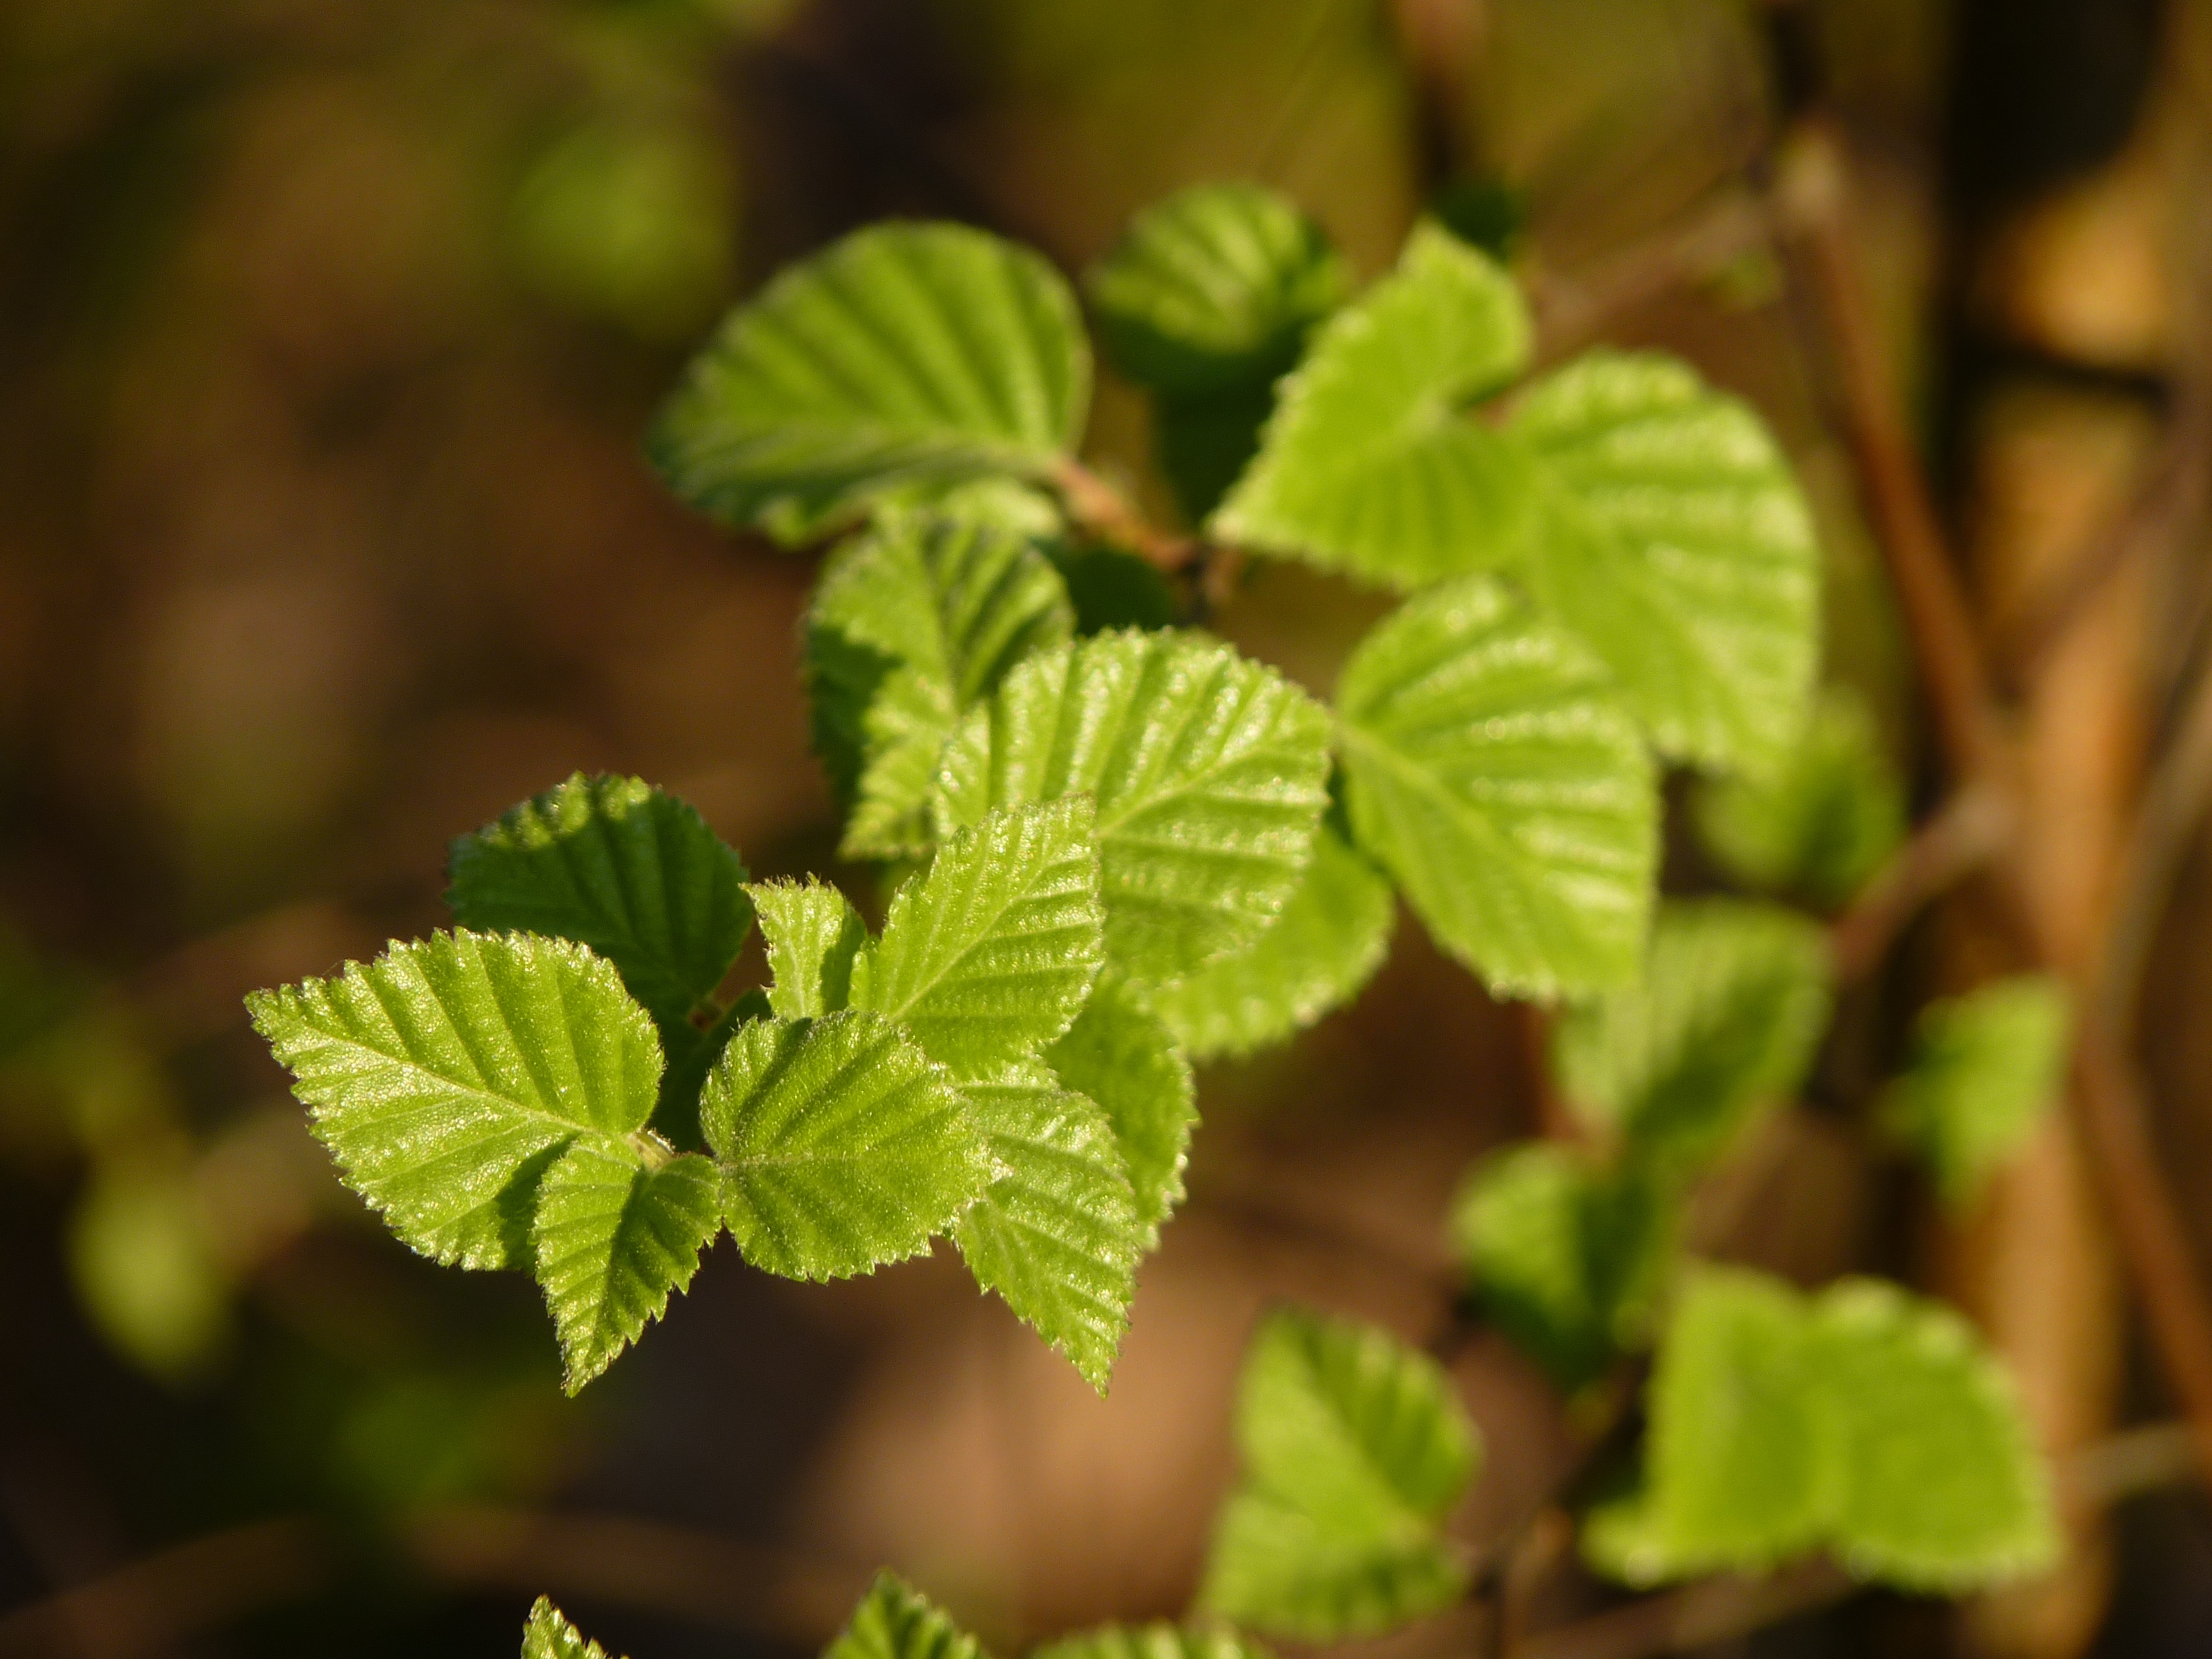
tree, nature, forest, branch, plant, leaf, flower, food, spring, green, herb, produce, close, deciduous tree, leaves, shrub, beech, fr hlingsanfang, flowering plant, first leaves, annual plant, land plant